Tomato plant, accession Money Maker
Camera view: vertical (180 deg); turntable rotation: 90 degrees
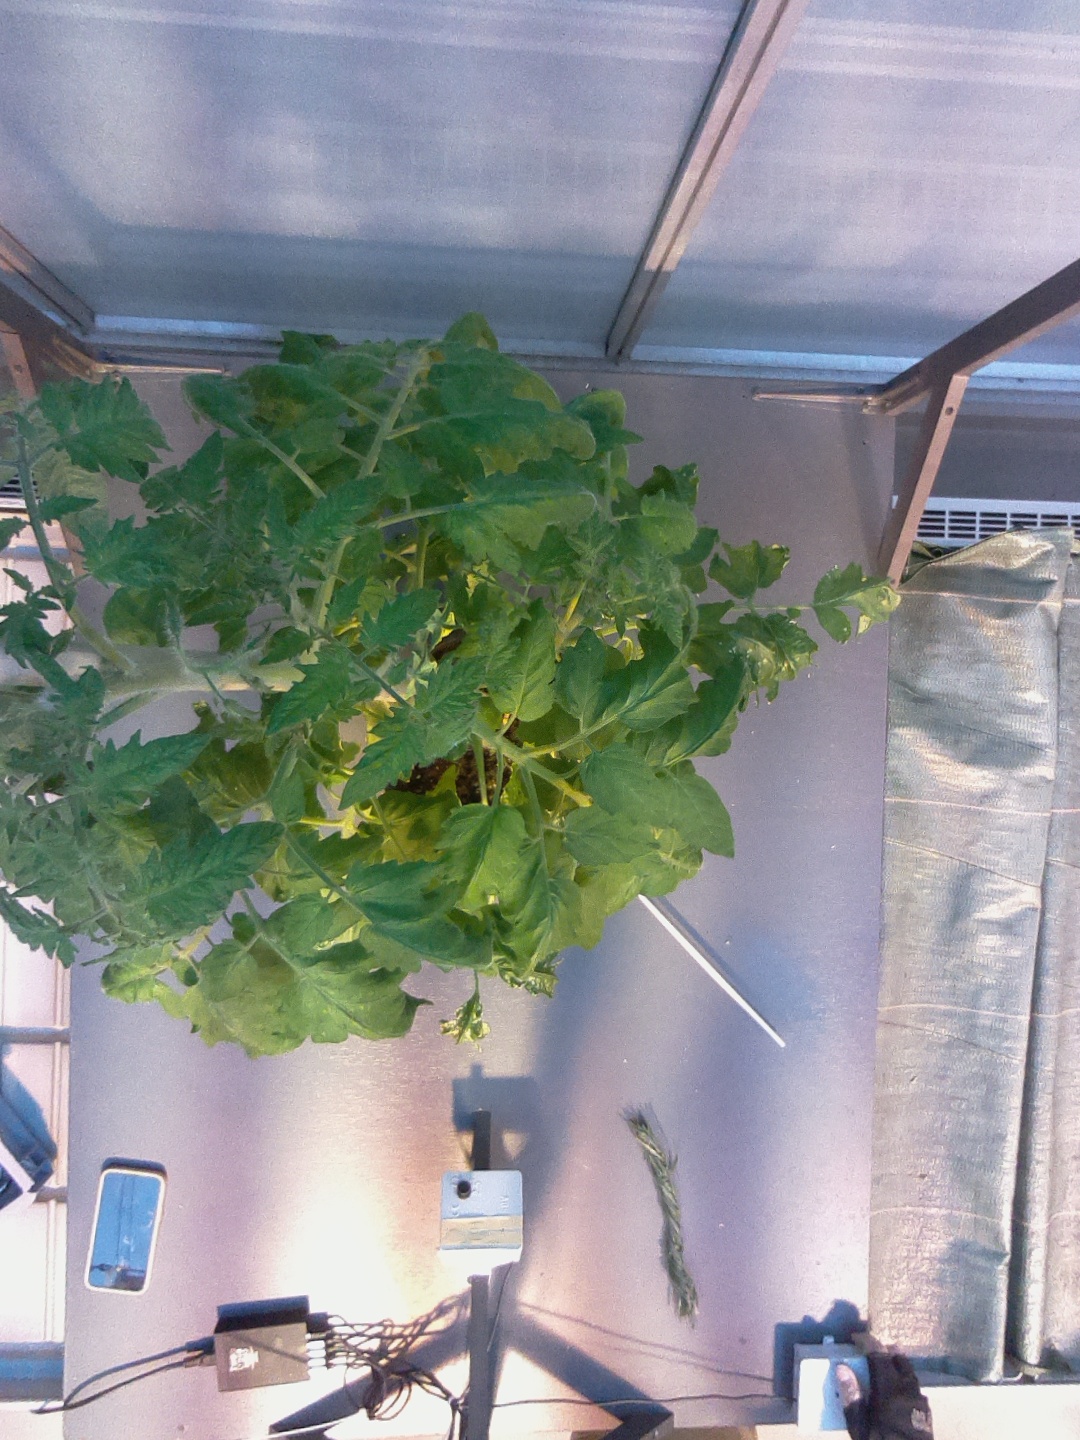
BBCH growth stage 64: 40%-50% of flowers open